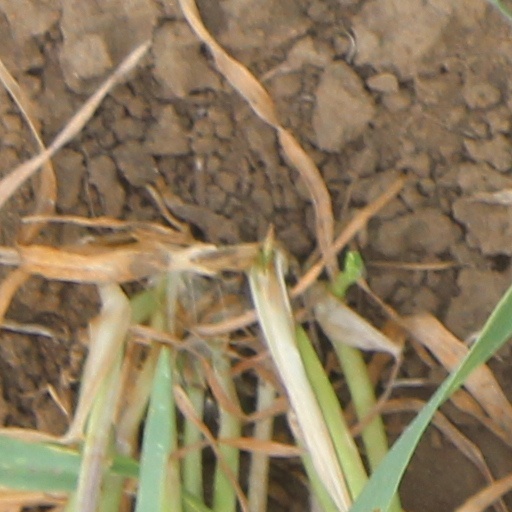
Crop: wheat